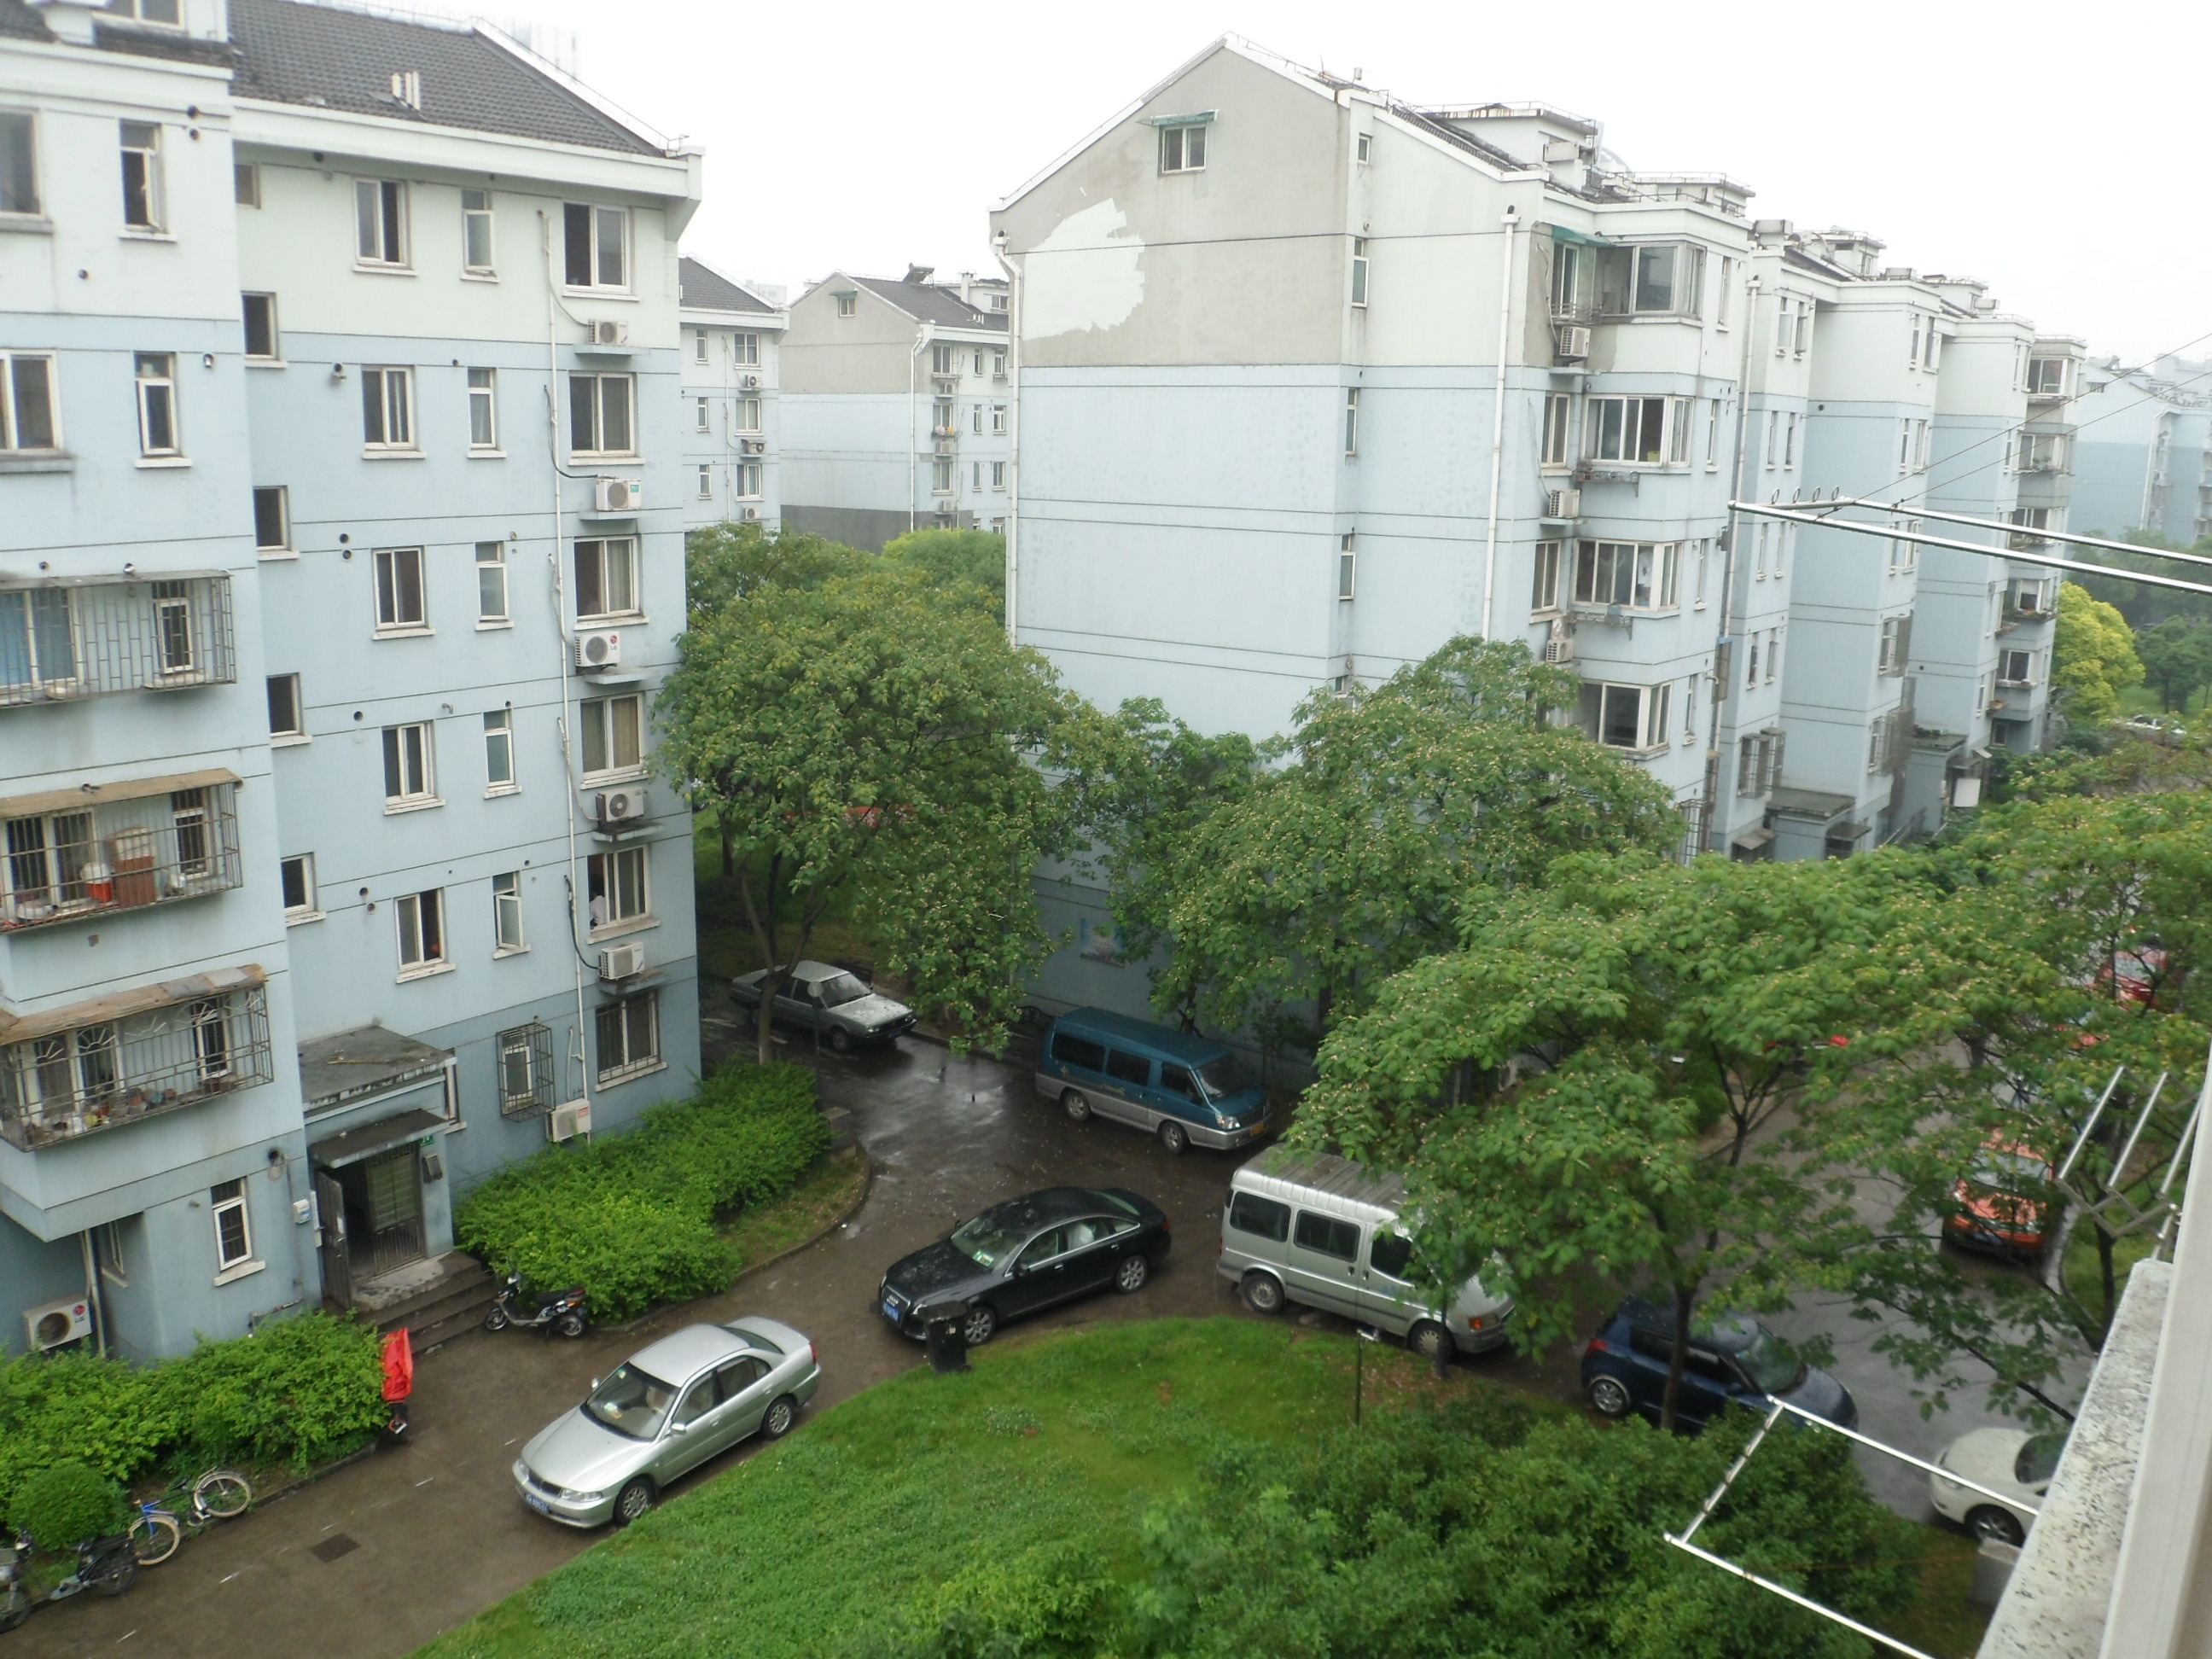
mansion, house, town, suburb, community, property, apartment, waterway, tower block, shanghai, estate, condominium, neighbourhood, residential area, rolling stock